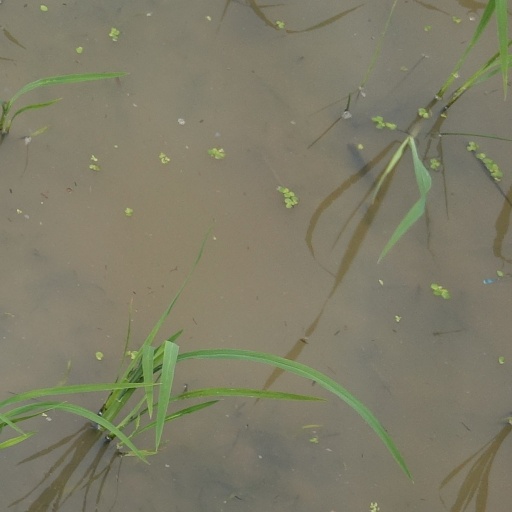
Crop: rice